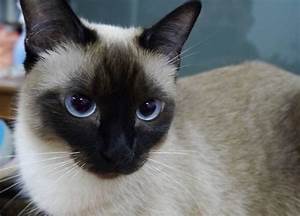
Label: cat